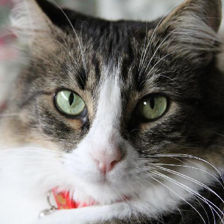
Label: animals